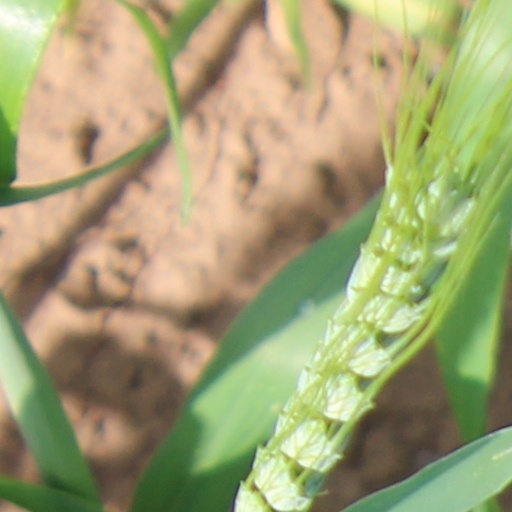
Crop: wheat